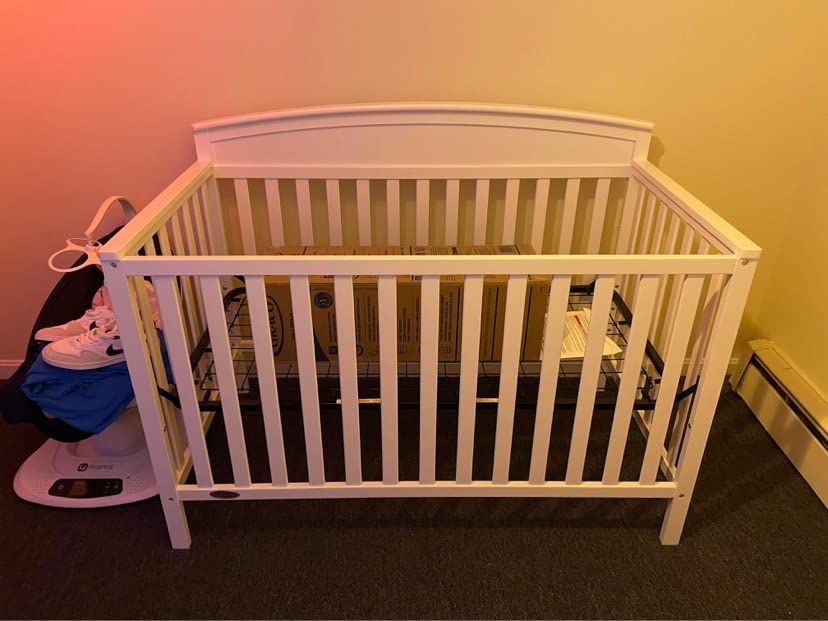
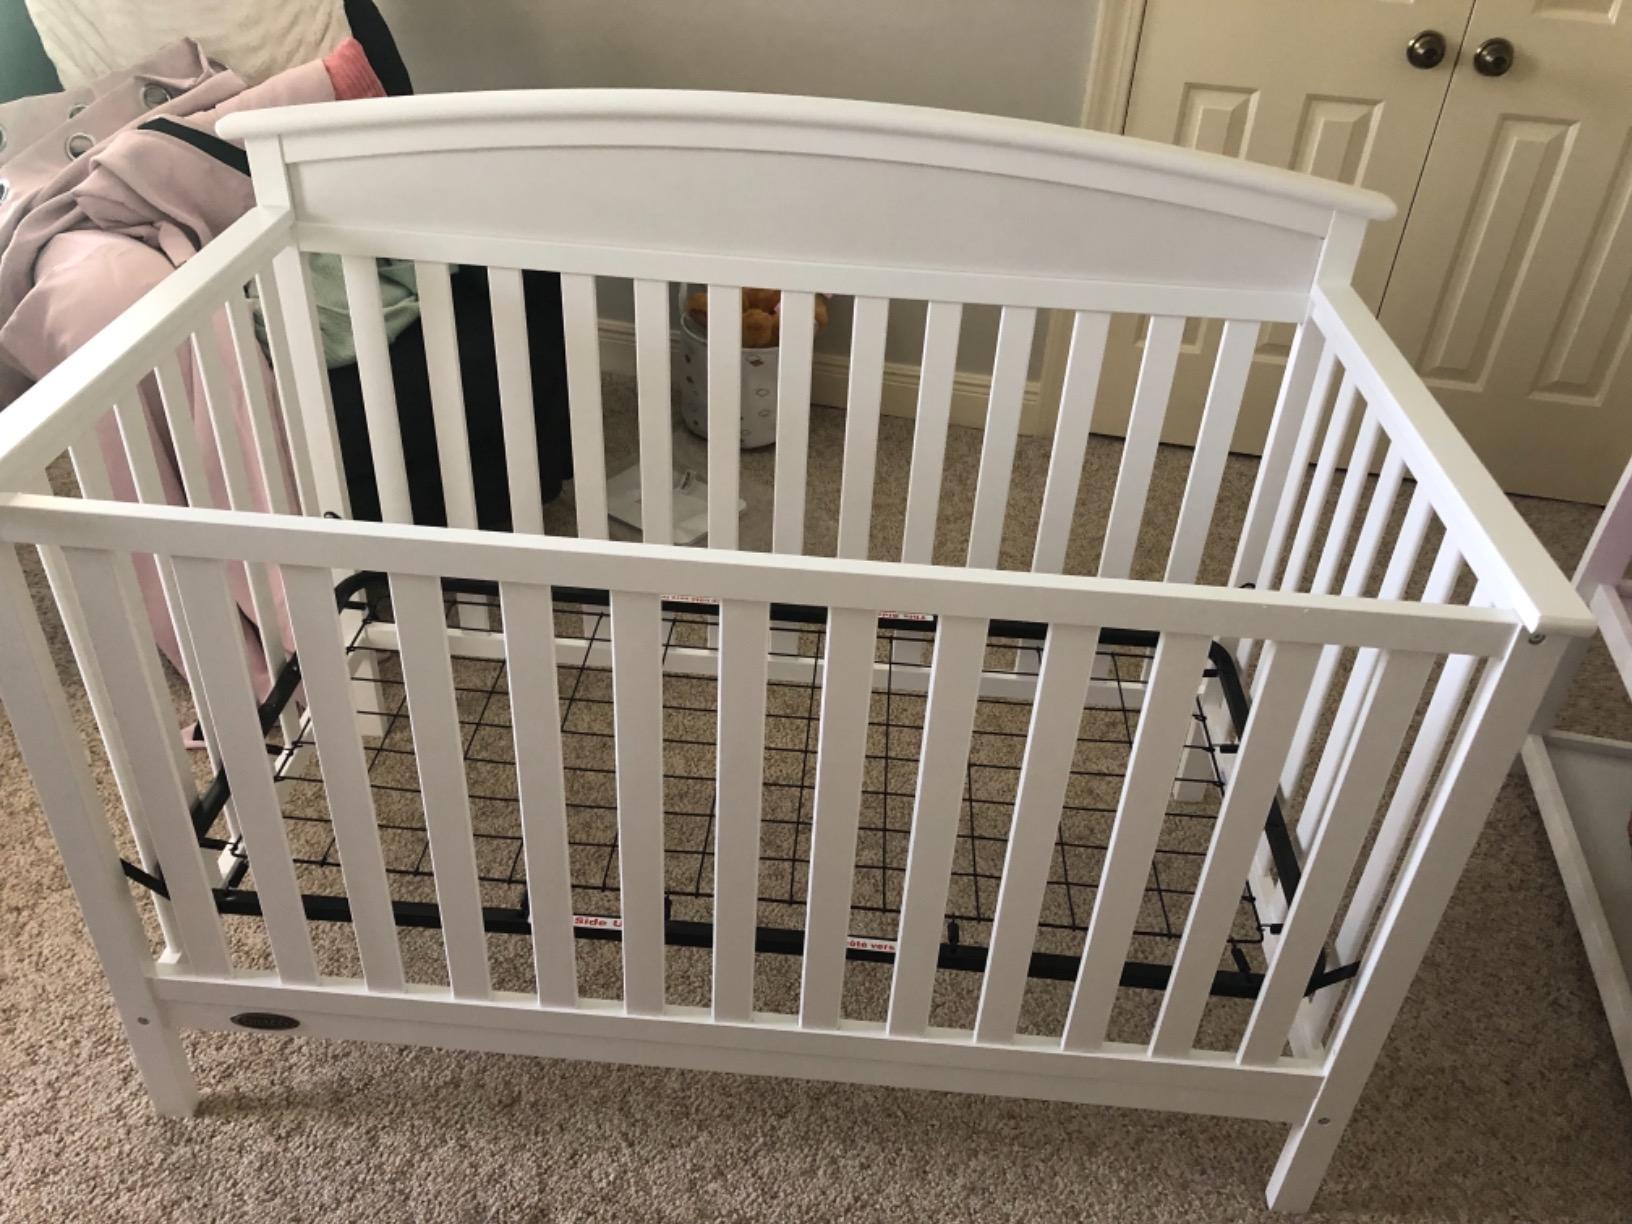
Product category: products_crib
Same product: yes